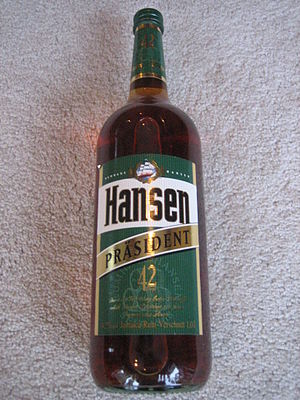
Hansen Rum
Hansen Präsident
Hansen er en nordtysk romproducent ejet af Berentzen.